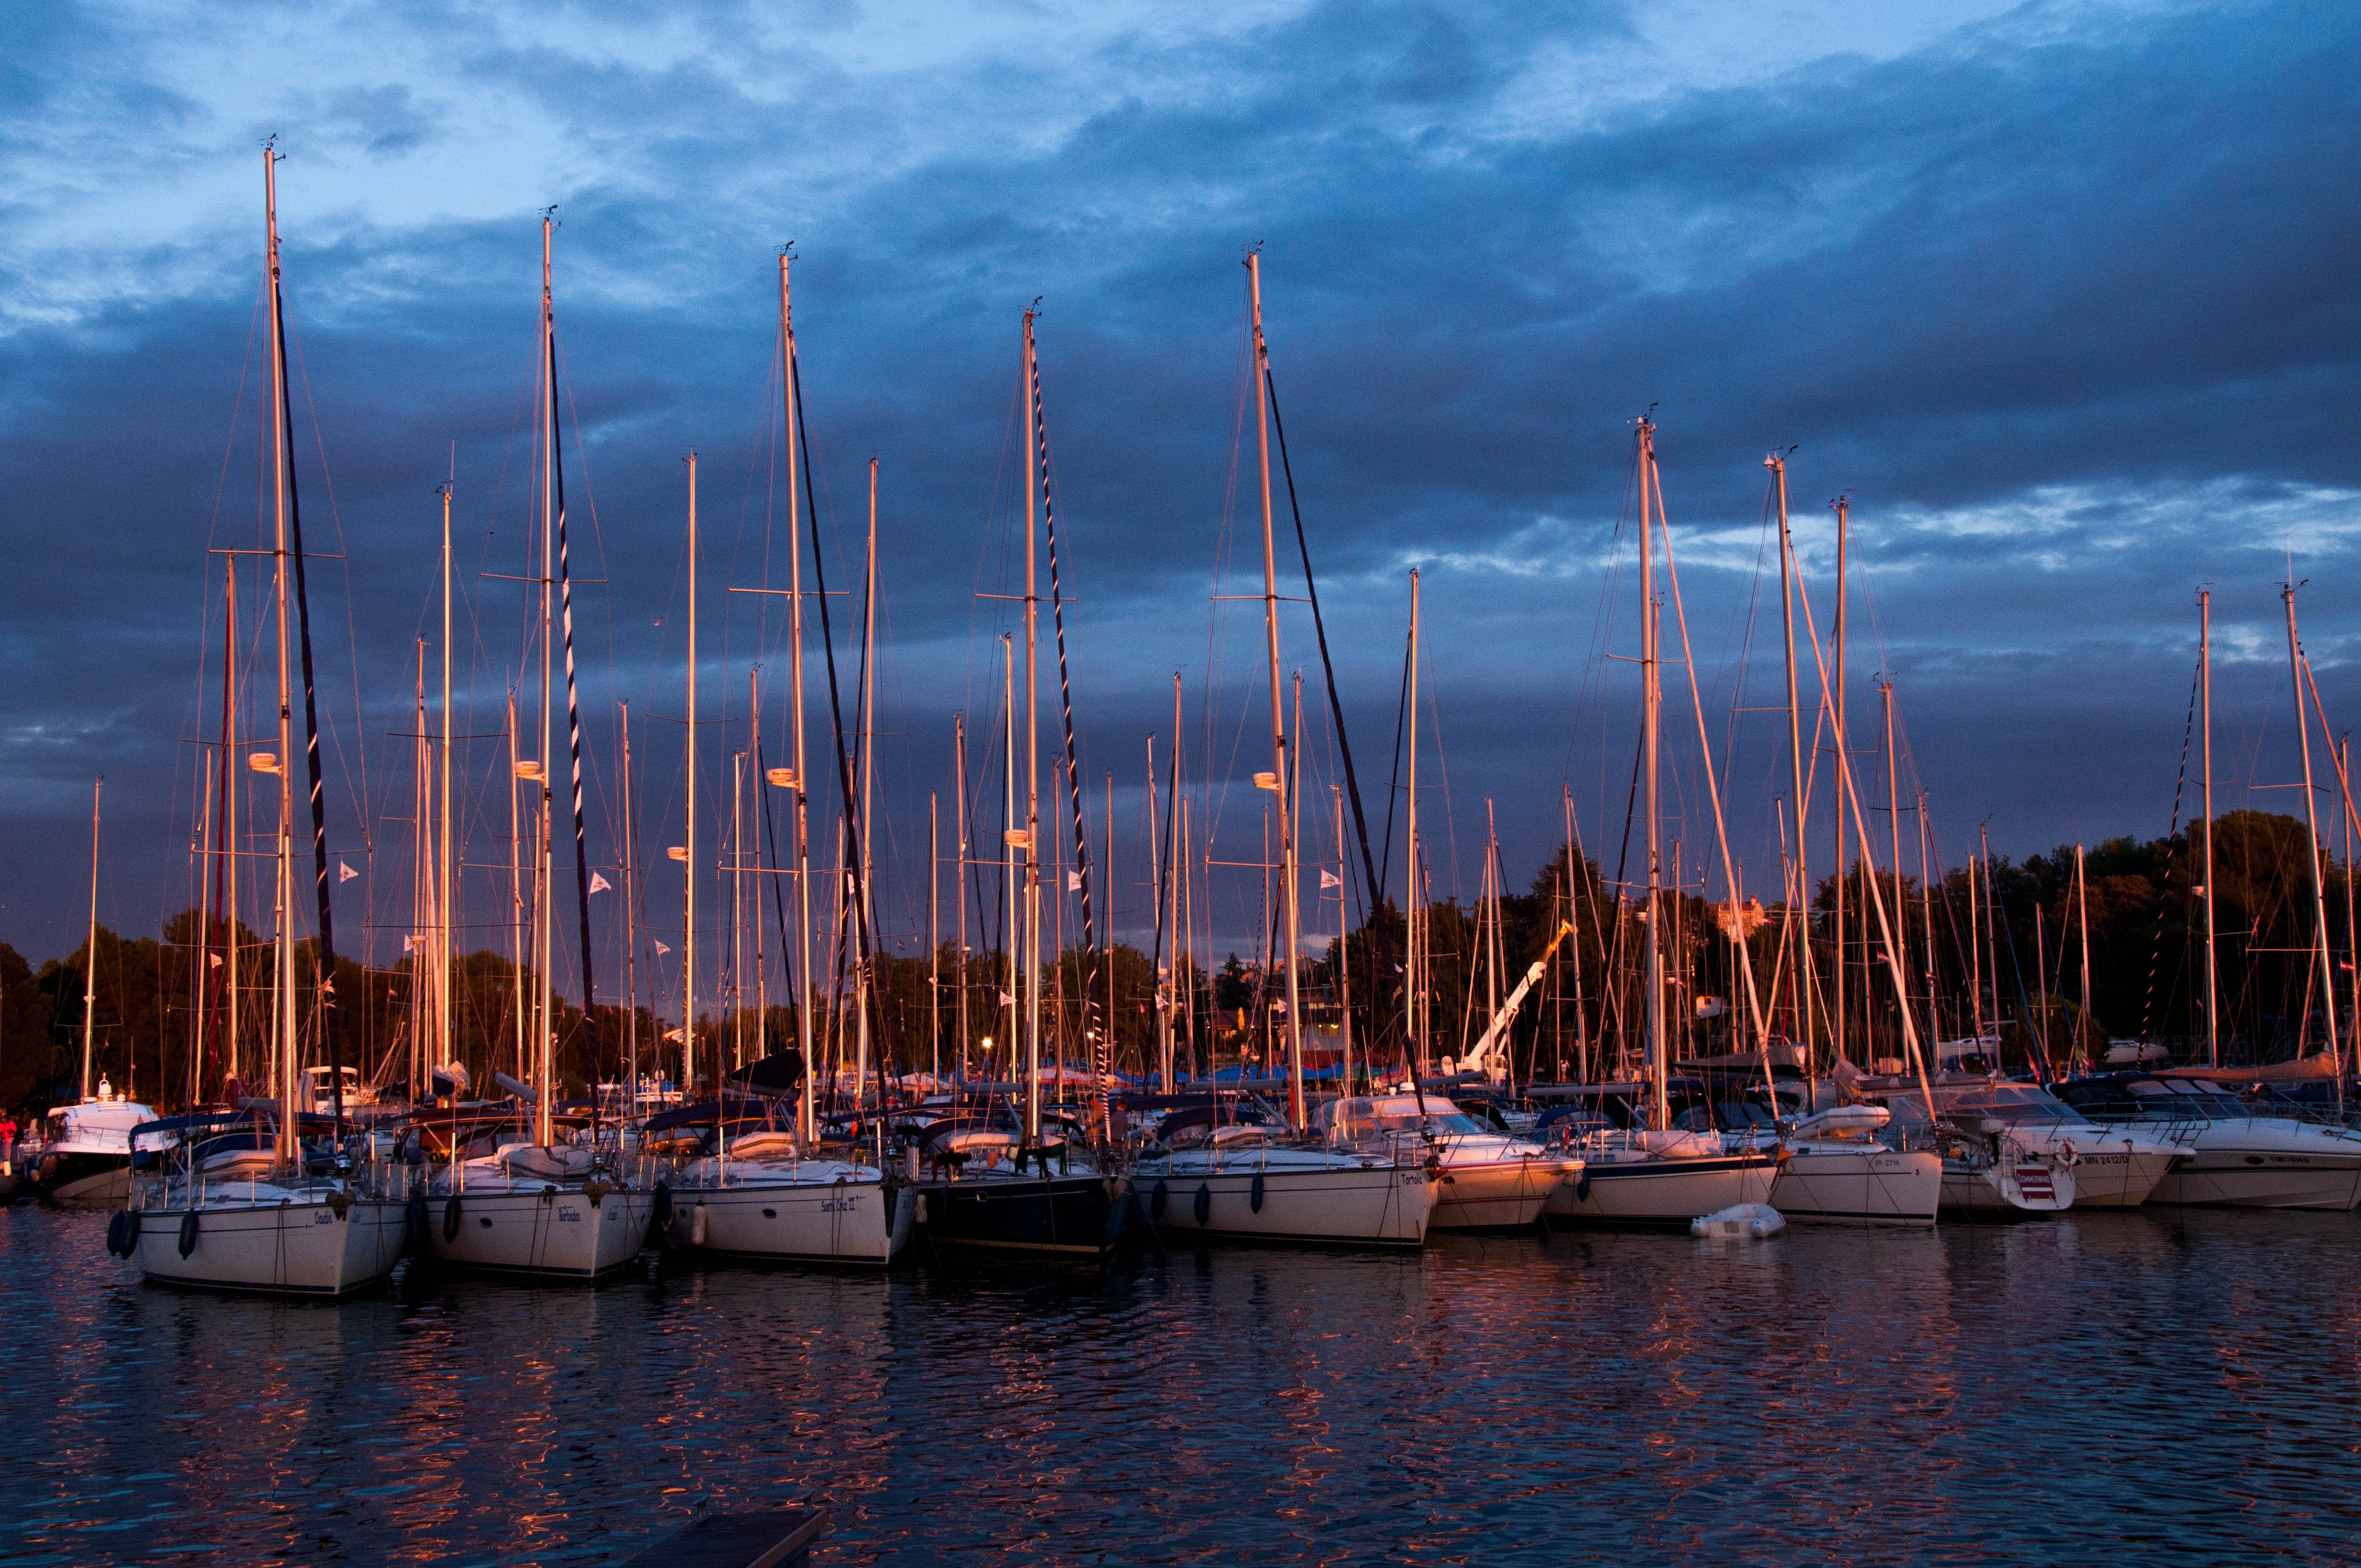
sea, dock, sunset, boat, dusk, tranquility, evening, reflection, vehicle, mast, sailing, bay, harbor, marina, port, sailboat, croatia, boats, sail, sails, watercraft, sailboats, sailing ship